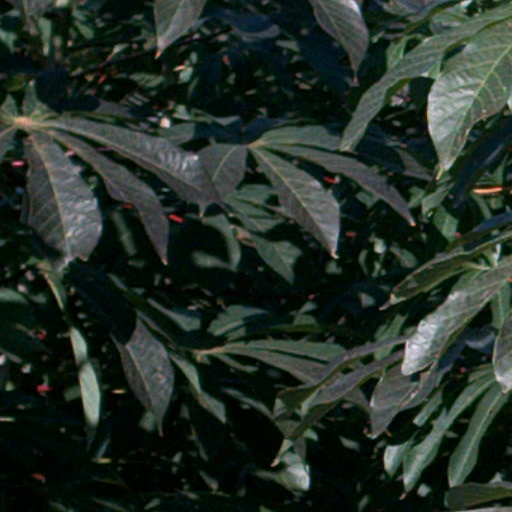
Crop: cassava